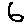
Label: 6